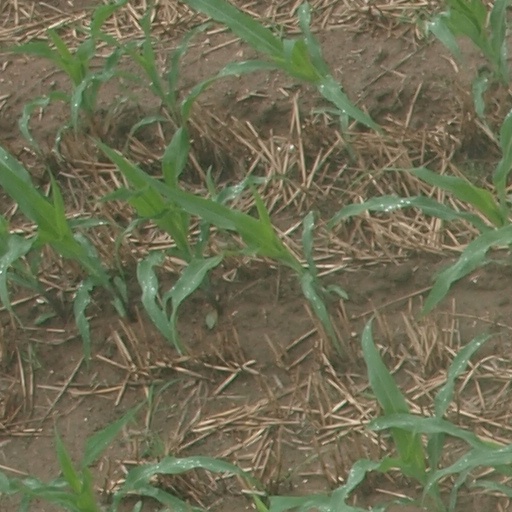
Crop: maize; corn